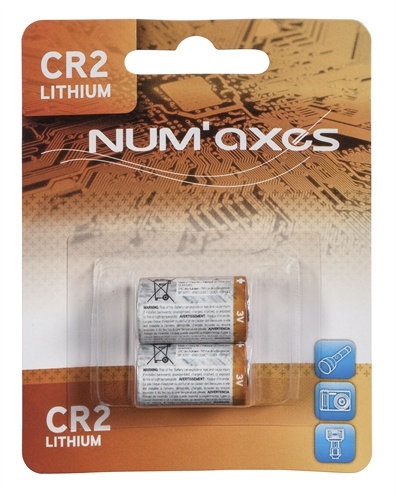
Numaxes Lithium Batterij Cr2
Numaxes Lithium Batterij CR2 3 V 2 st Batterij geschikt voor: - Canicalm first bark control collar - Canicalm premium bark control collar - Canicalm excel bark control collar - Canifugue 2015 pet fencing collar - Canifugue mix 2015 pet fencing collar - Canifugue pet fencing collar - Canifugue mix pet fencing collar - Canicom training collar - Canicom 5 training collar - Eyenimal training pulse training collar - Canicom 300 remote control - Canicom 500 remote control - Canicom 500 pro remote control - Canicom 800 remote control - Canicom 300 expert remote control - Canicom 800 expert remote control - Canicom 5.500 remote control - Canicom 5.800 remote control - Remote control easy dog soft - Remote control easy dog pulse - Remote control expert 600 - Canibeep beeper collar - Canibeep radio beeper collar - Laser rangefinder TEL1011
Brand: NUMAXES
Category: Animals & Pet Supplies > Pet Supplies > Pet Collars & Harnesses > Training, Choke & Pinch Collars